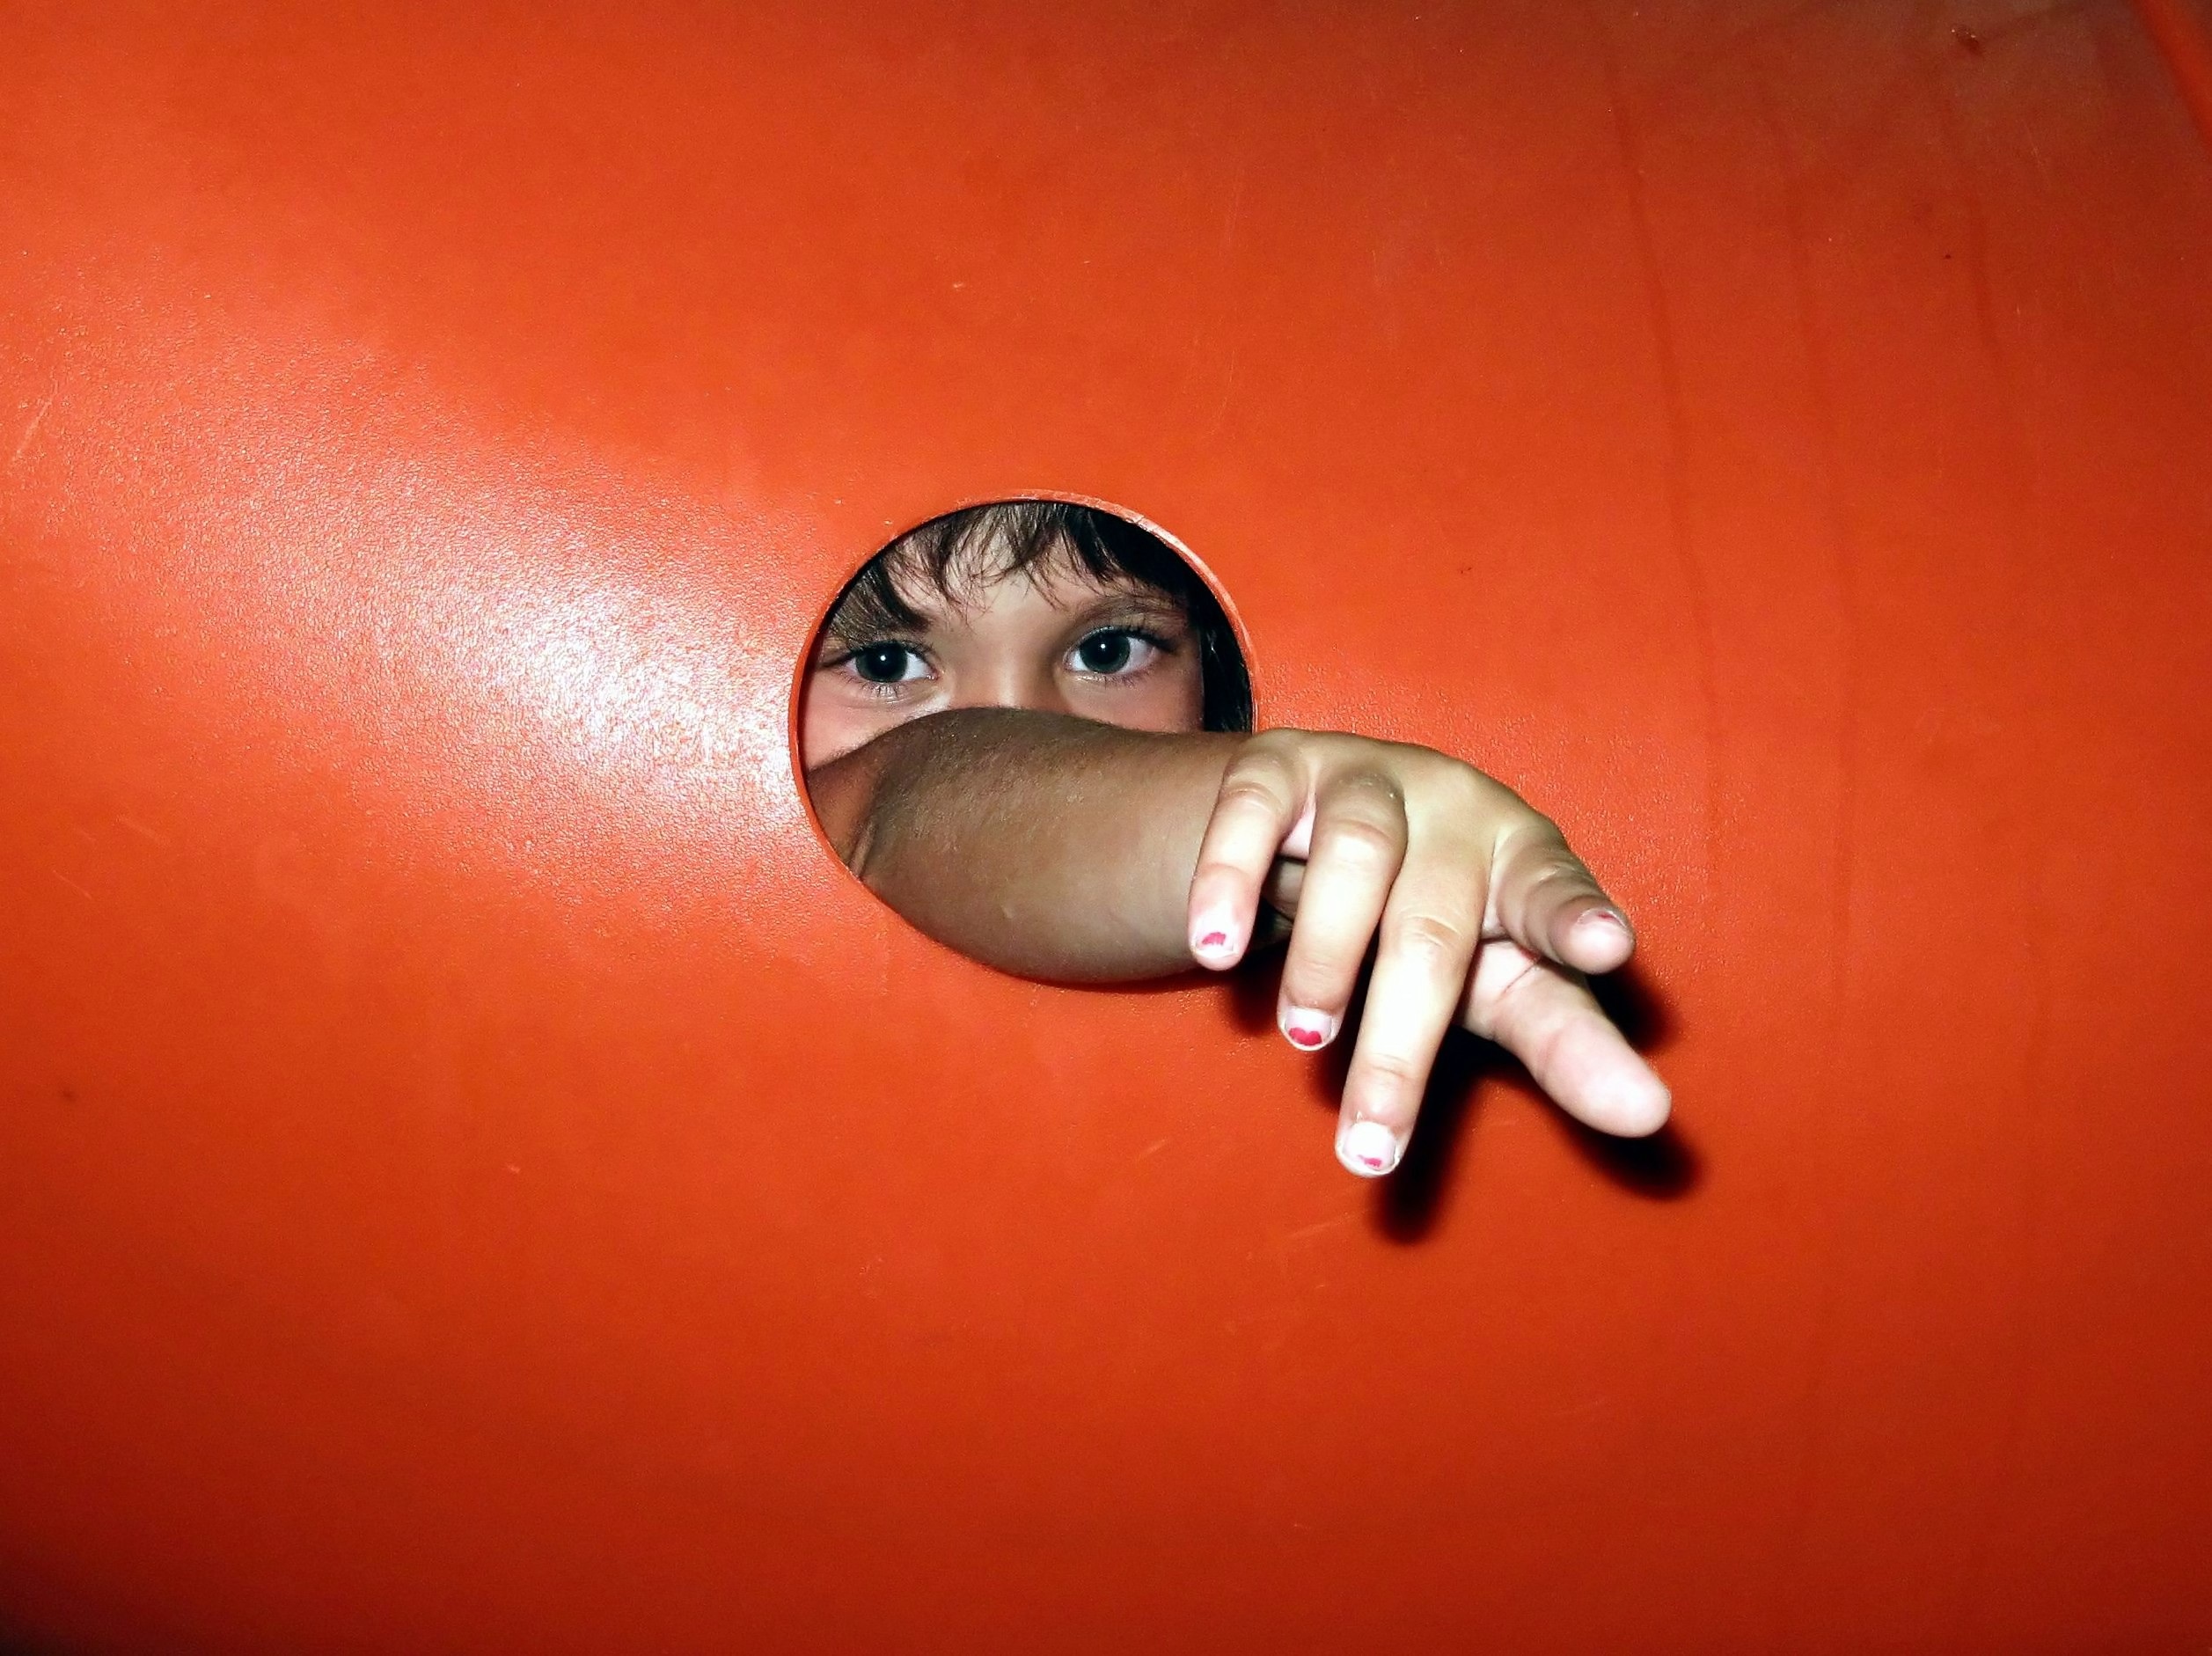
hand, photography, play, hole, kid, orange, finger, red, child, arm, human body, funny, organ, macro photography, look through